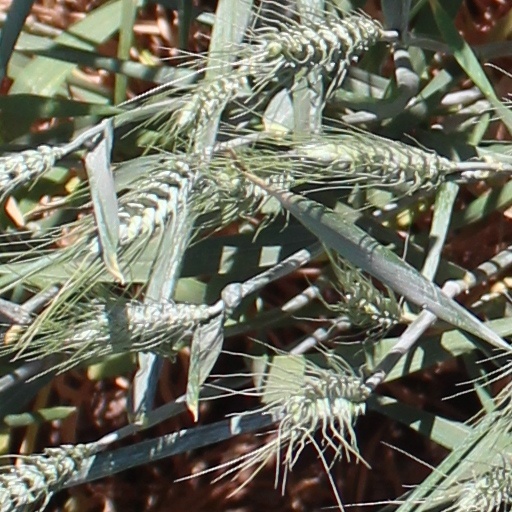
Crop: wheat